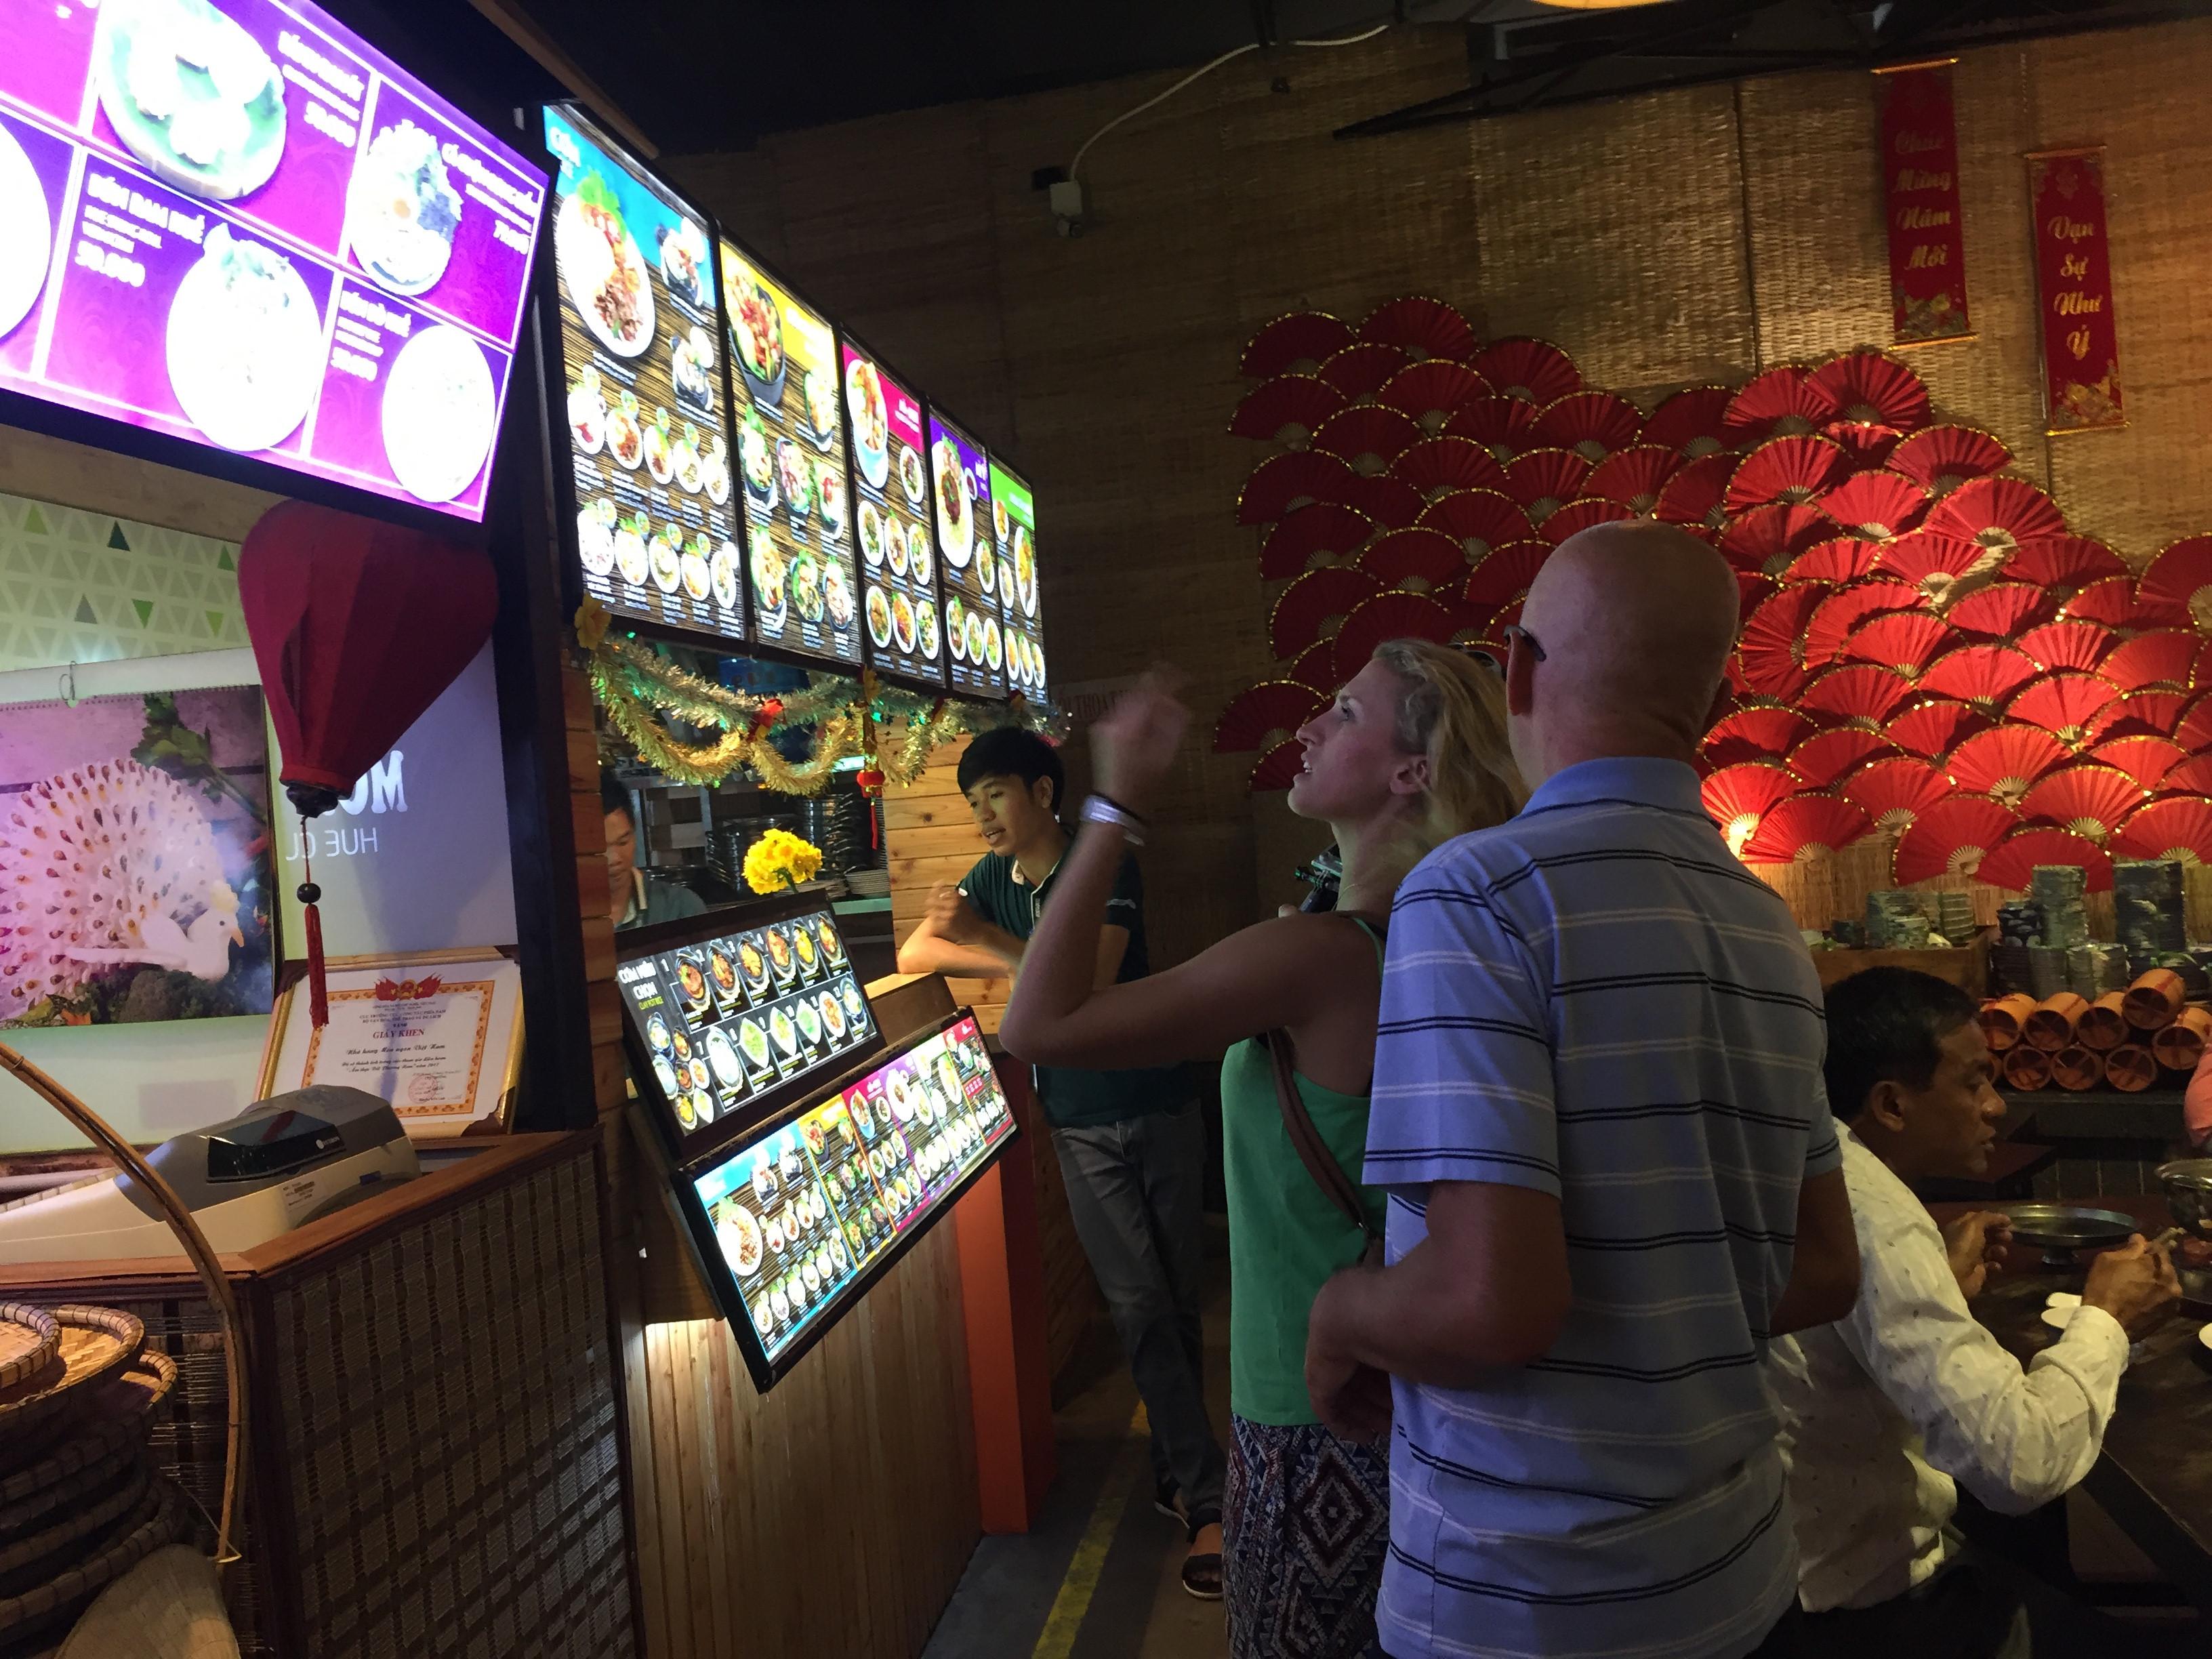
người phụ nữ áo xanh lá đang nhìn về hướng có các bảng lựa chọn món ăn